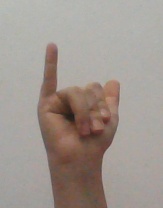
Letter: ya